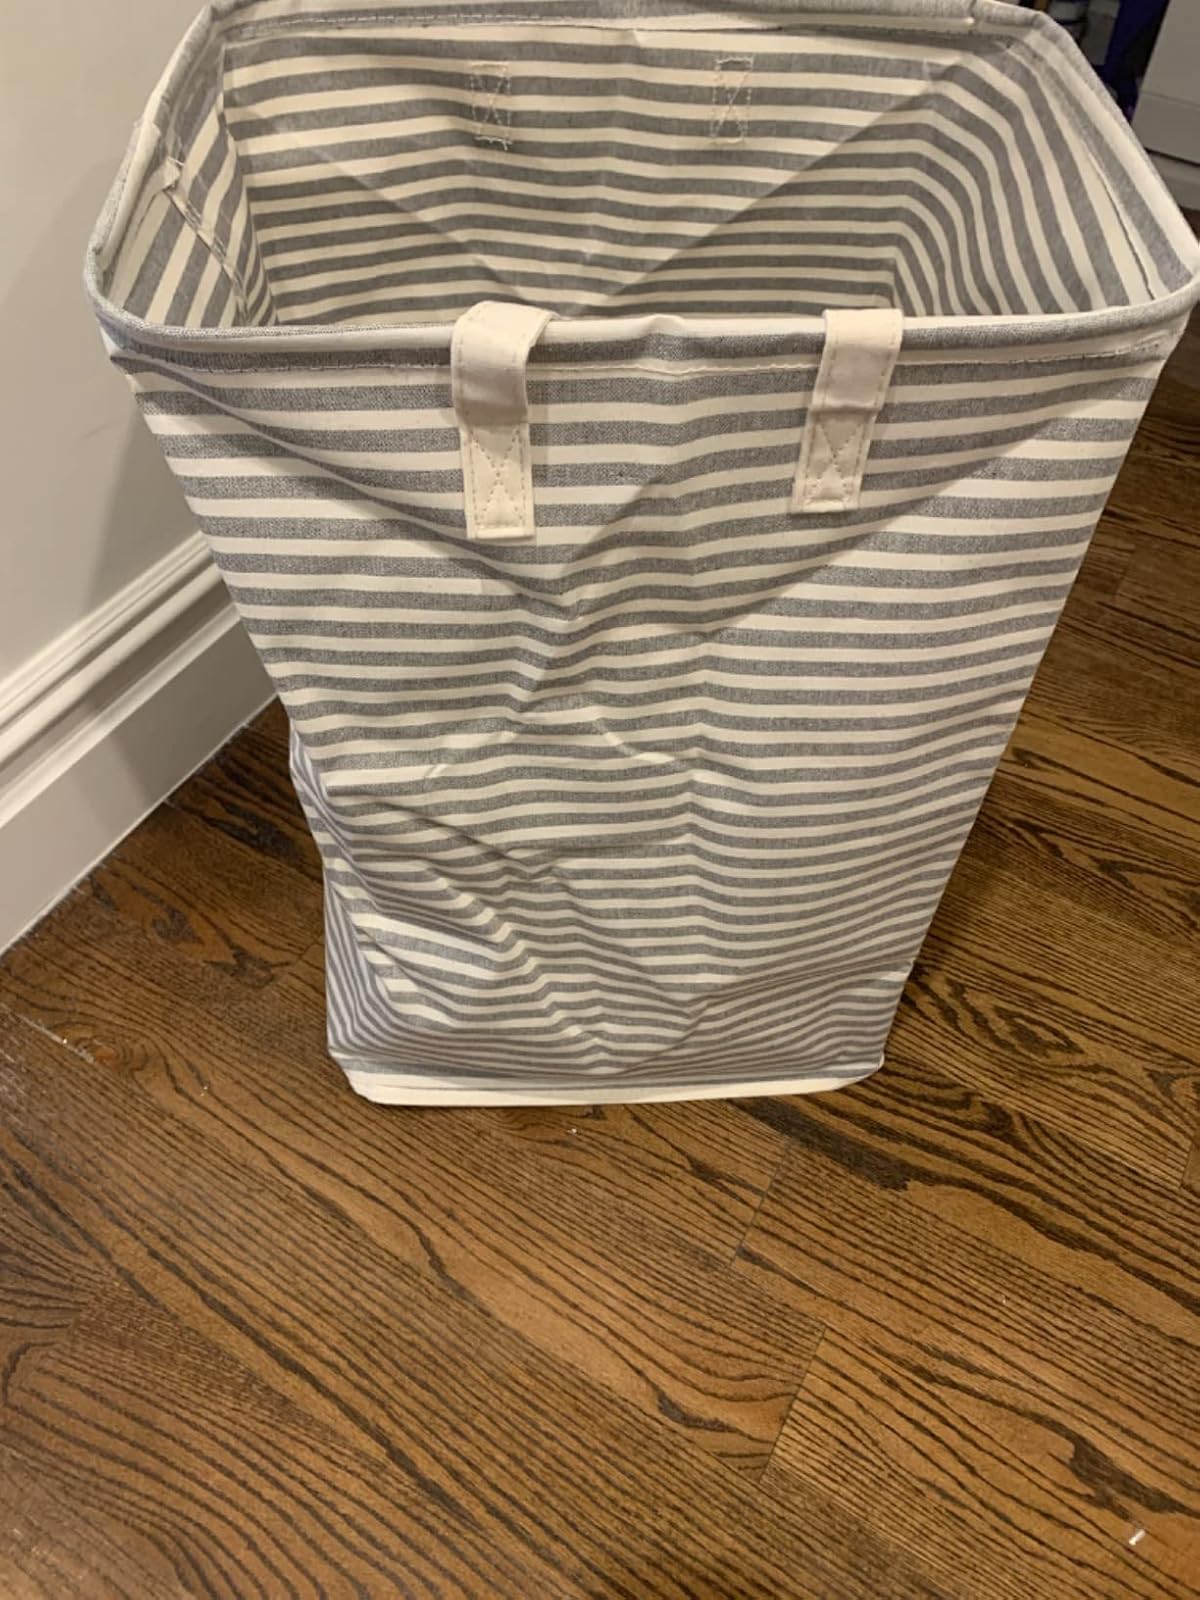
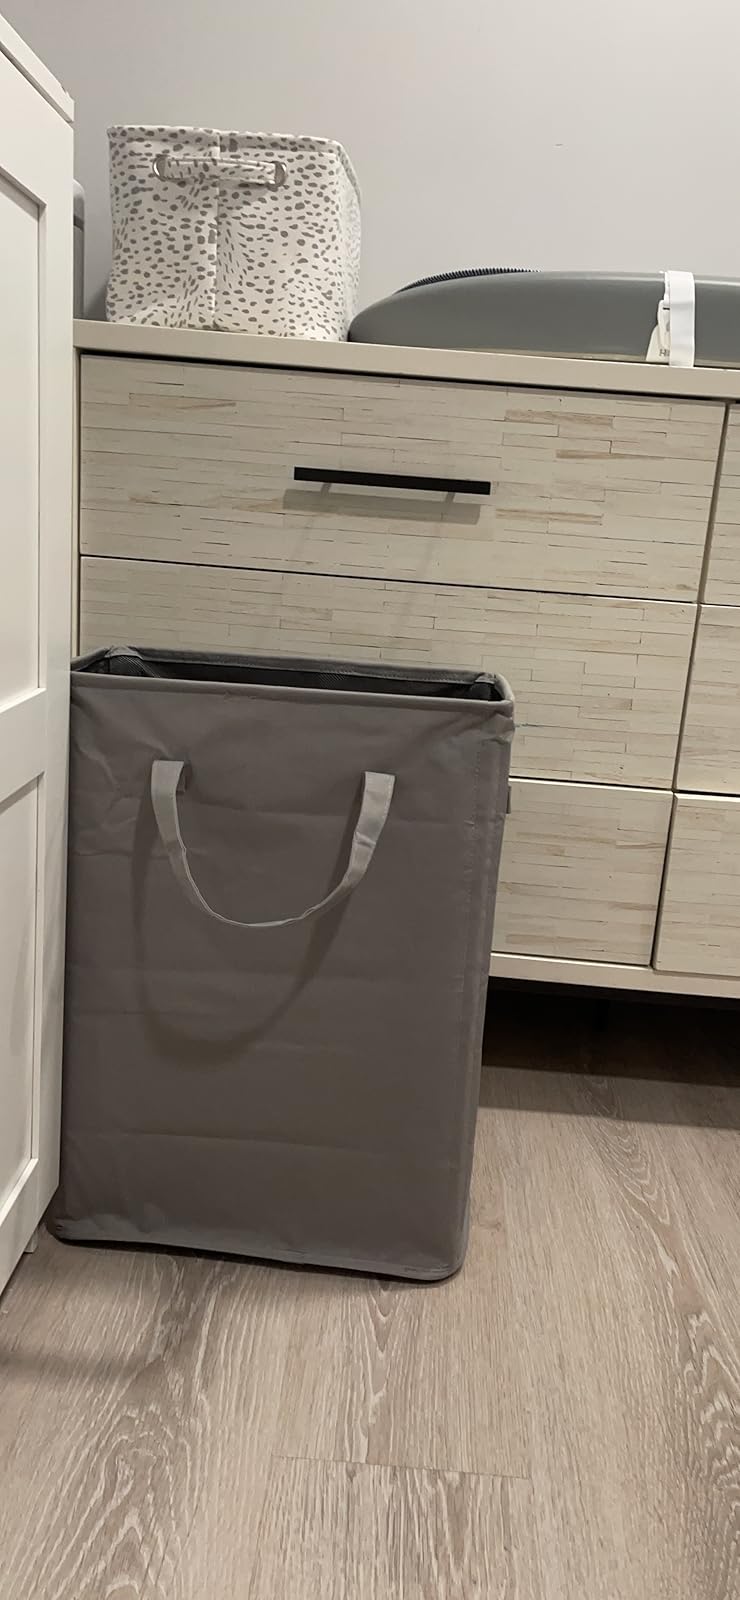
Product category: items_hamper
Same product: no